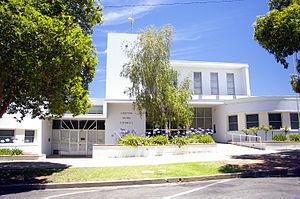
Le comté de Leeton est une zone d'administration locale située dans l'État de Nouvelle-Galles du Sud en Australie.